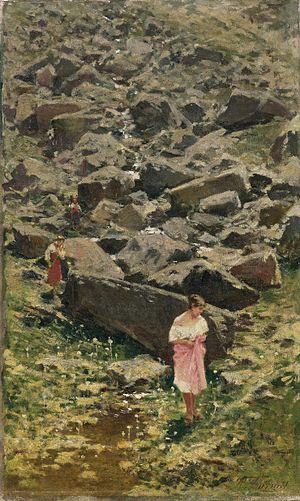
Achille Befani, né en 1832 à Naples et mort en 1906 à Milan, est un peintre italien plus connu sous le nom d'Achille Formis.